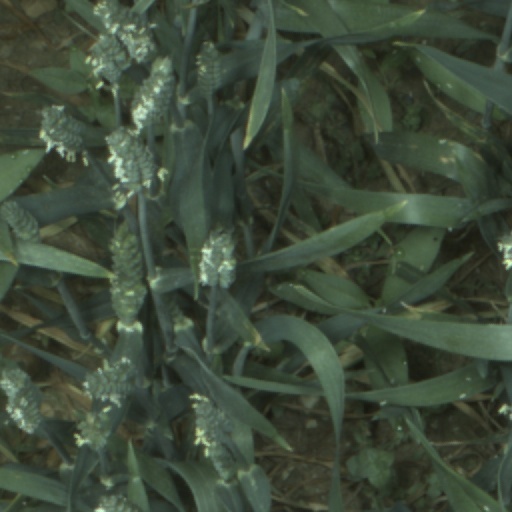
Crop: wheat